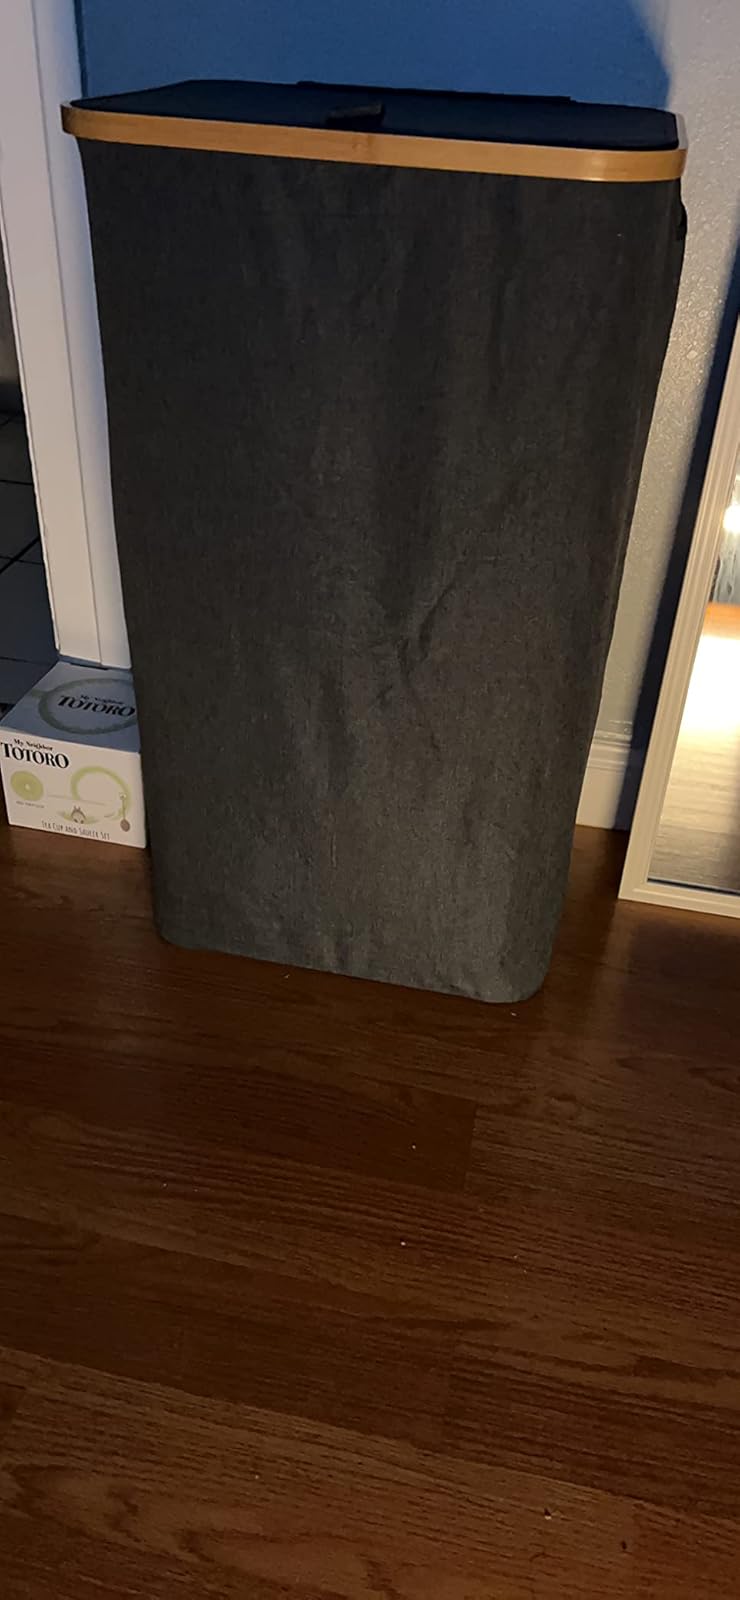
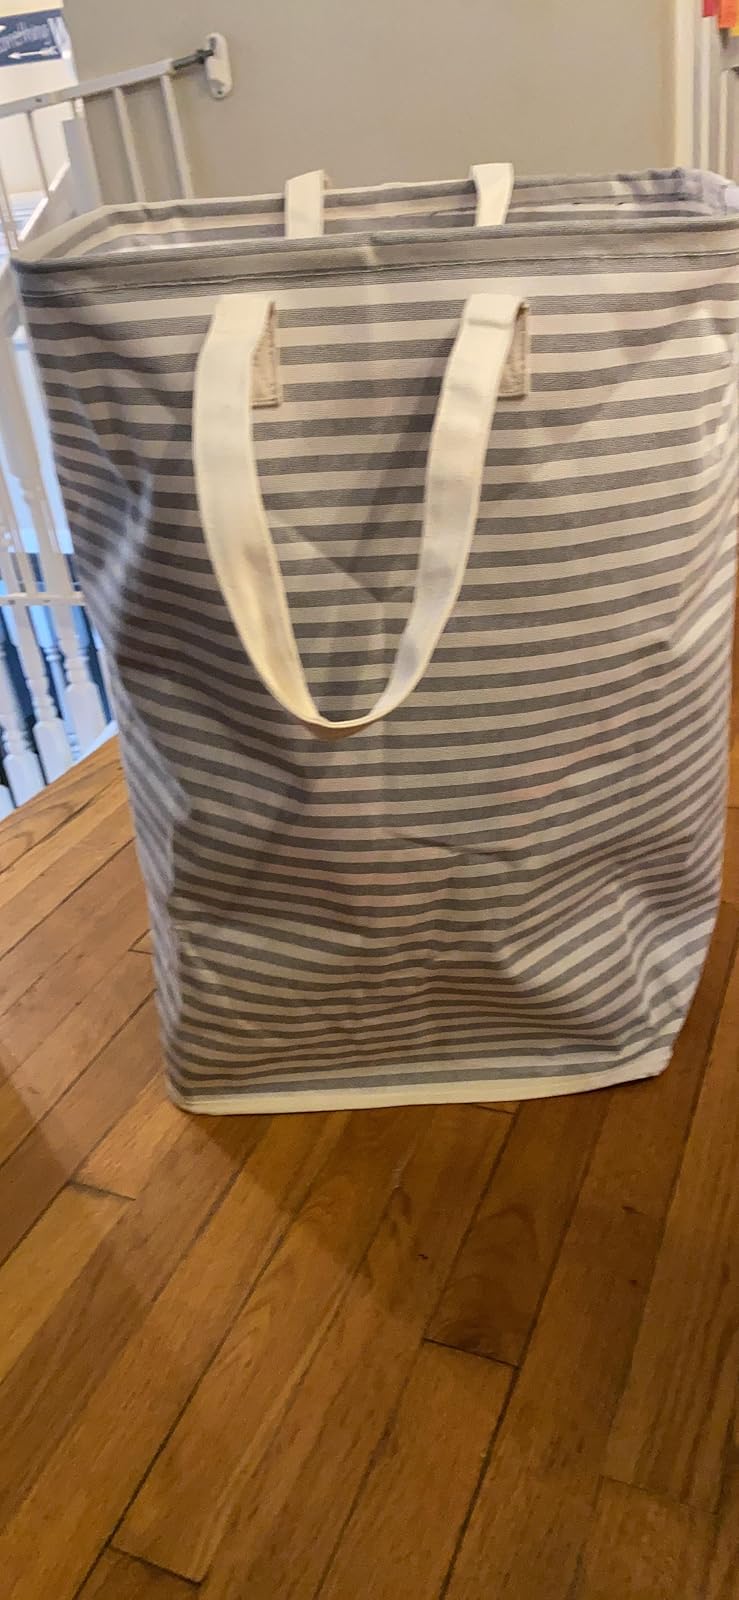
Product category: items_hamper
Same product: no